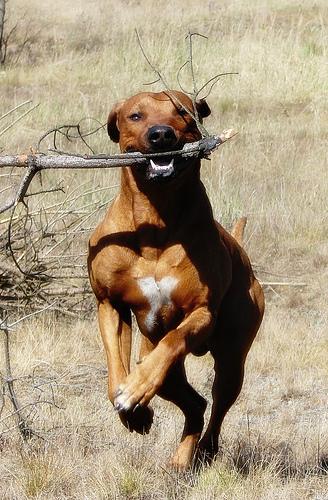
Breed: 230-n000080-Rhodesian_ridgeback